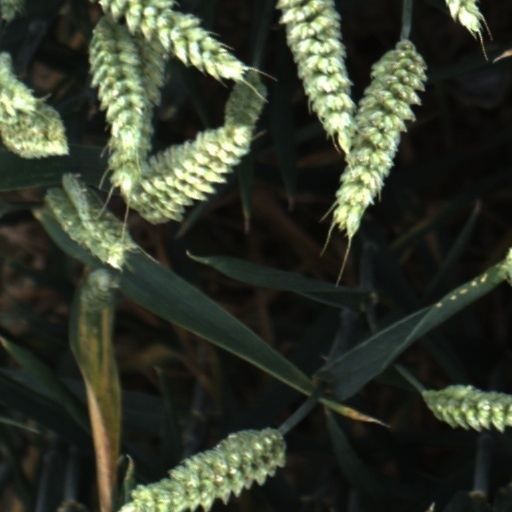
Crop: wheat